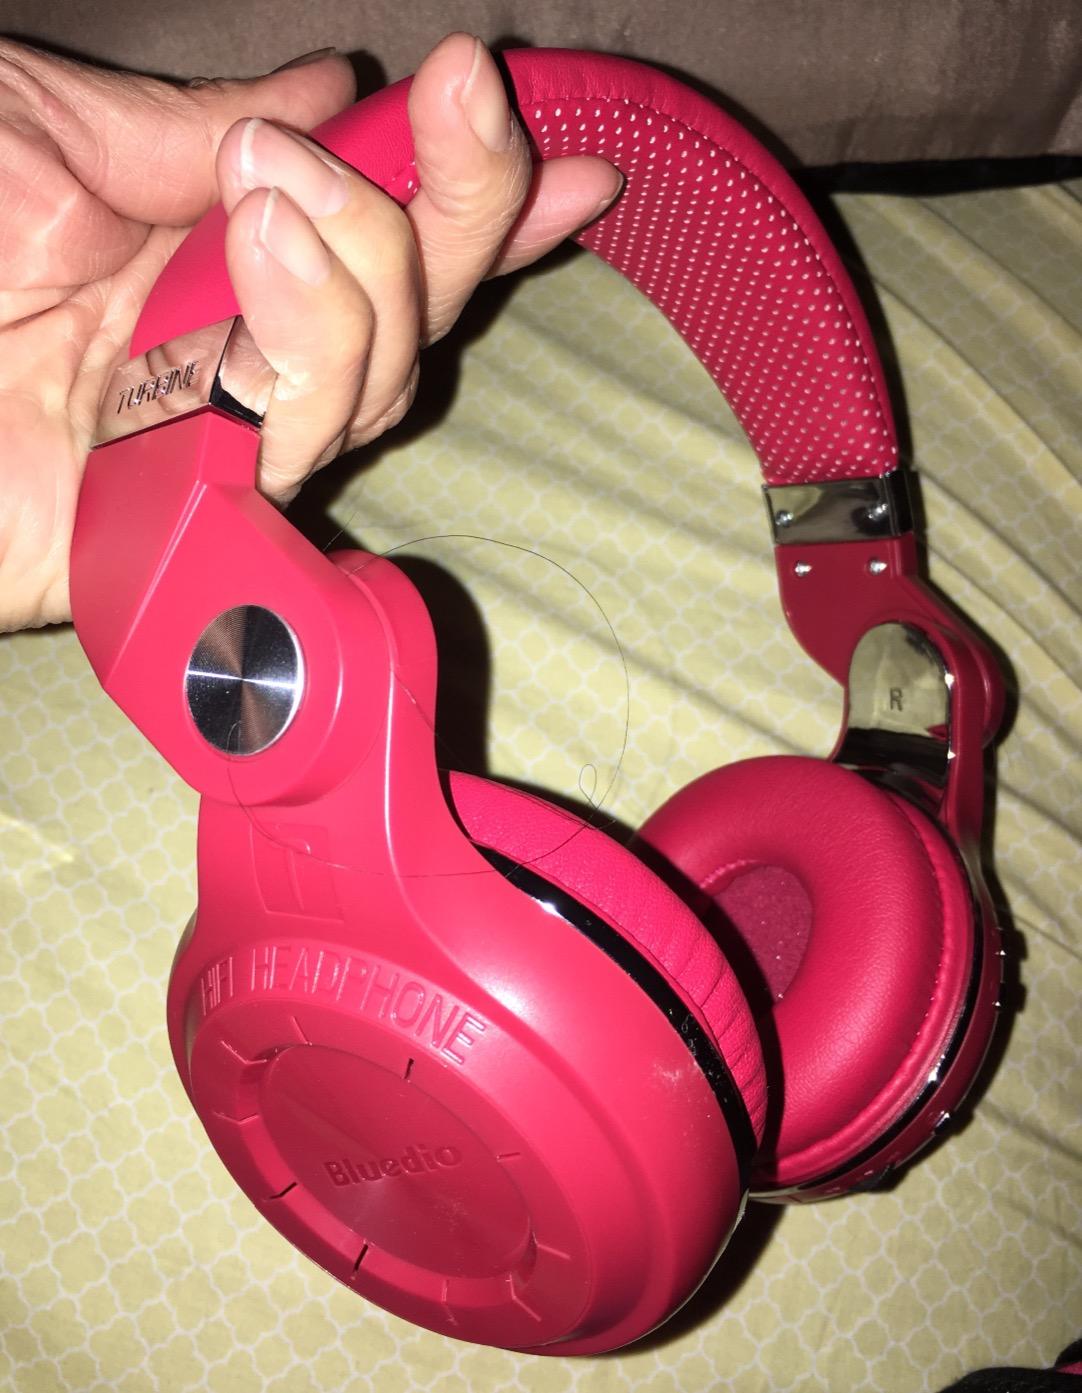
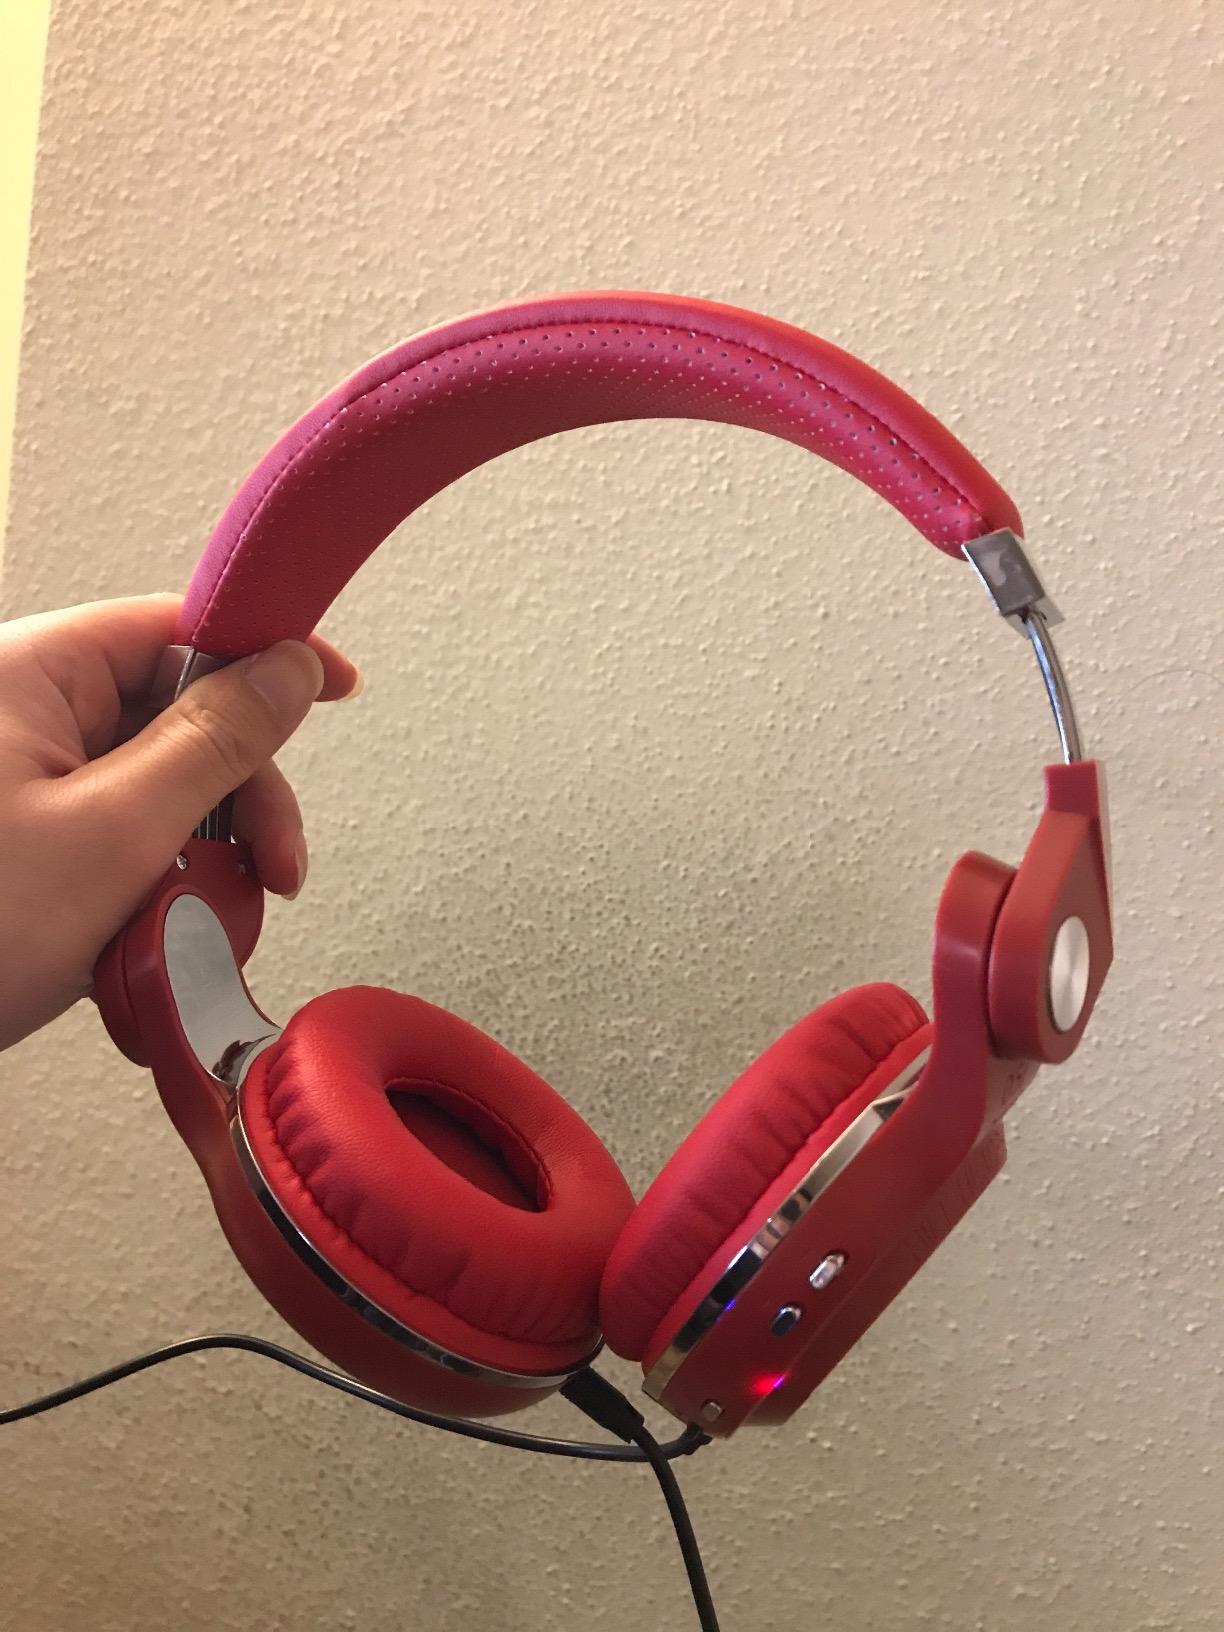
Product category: headphones
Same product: yes